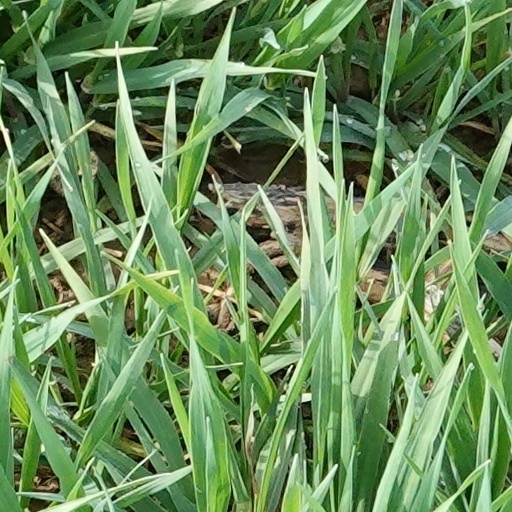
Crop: wheat